Amoli (film)

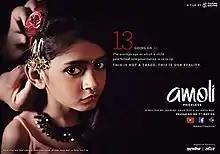
Poster of documentary

Amoli: Priceless is a 2018 English-Hindi documentary film on commercial sexual exploitation of children. The film is directed by National Award-winning directors Jasmine Kaur Roy and Avinash Roy and produced by Sameer Pitalwalla. The music was scored by Tajdar Junaid. Vidya Balan narrated the documentary. The narration for the film is in English while the interviewees speak in Hindi. The film was released in May 2018.